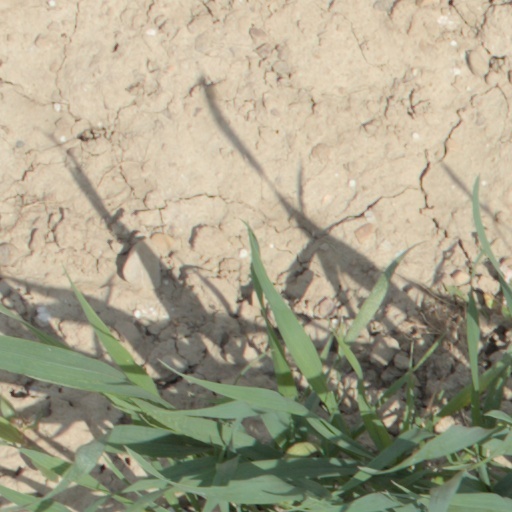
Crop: wheat